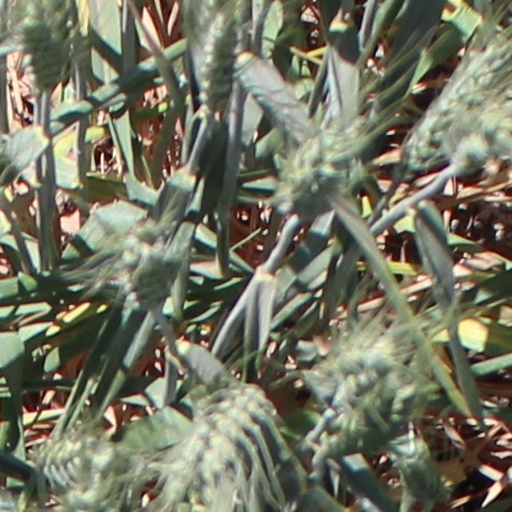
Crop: wheat